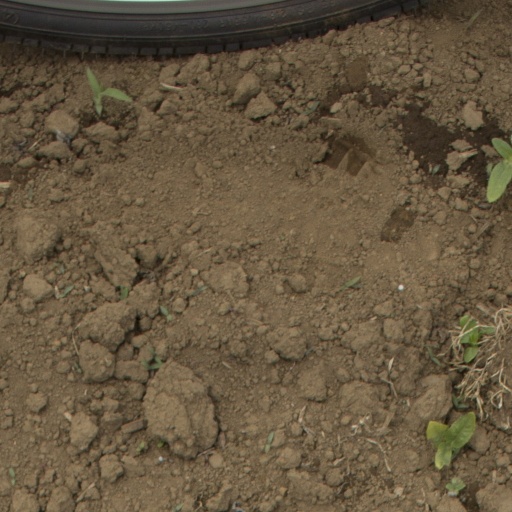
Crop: Jerusalem artichoke